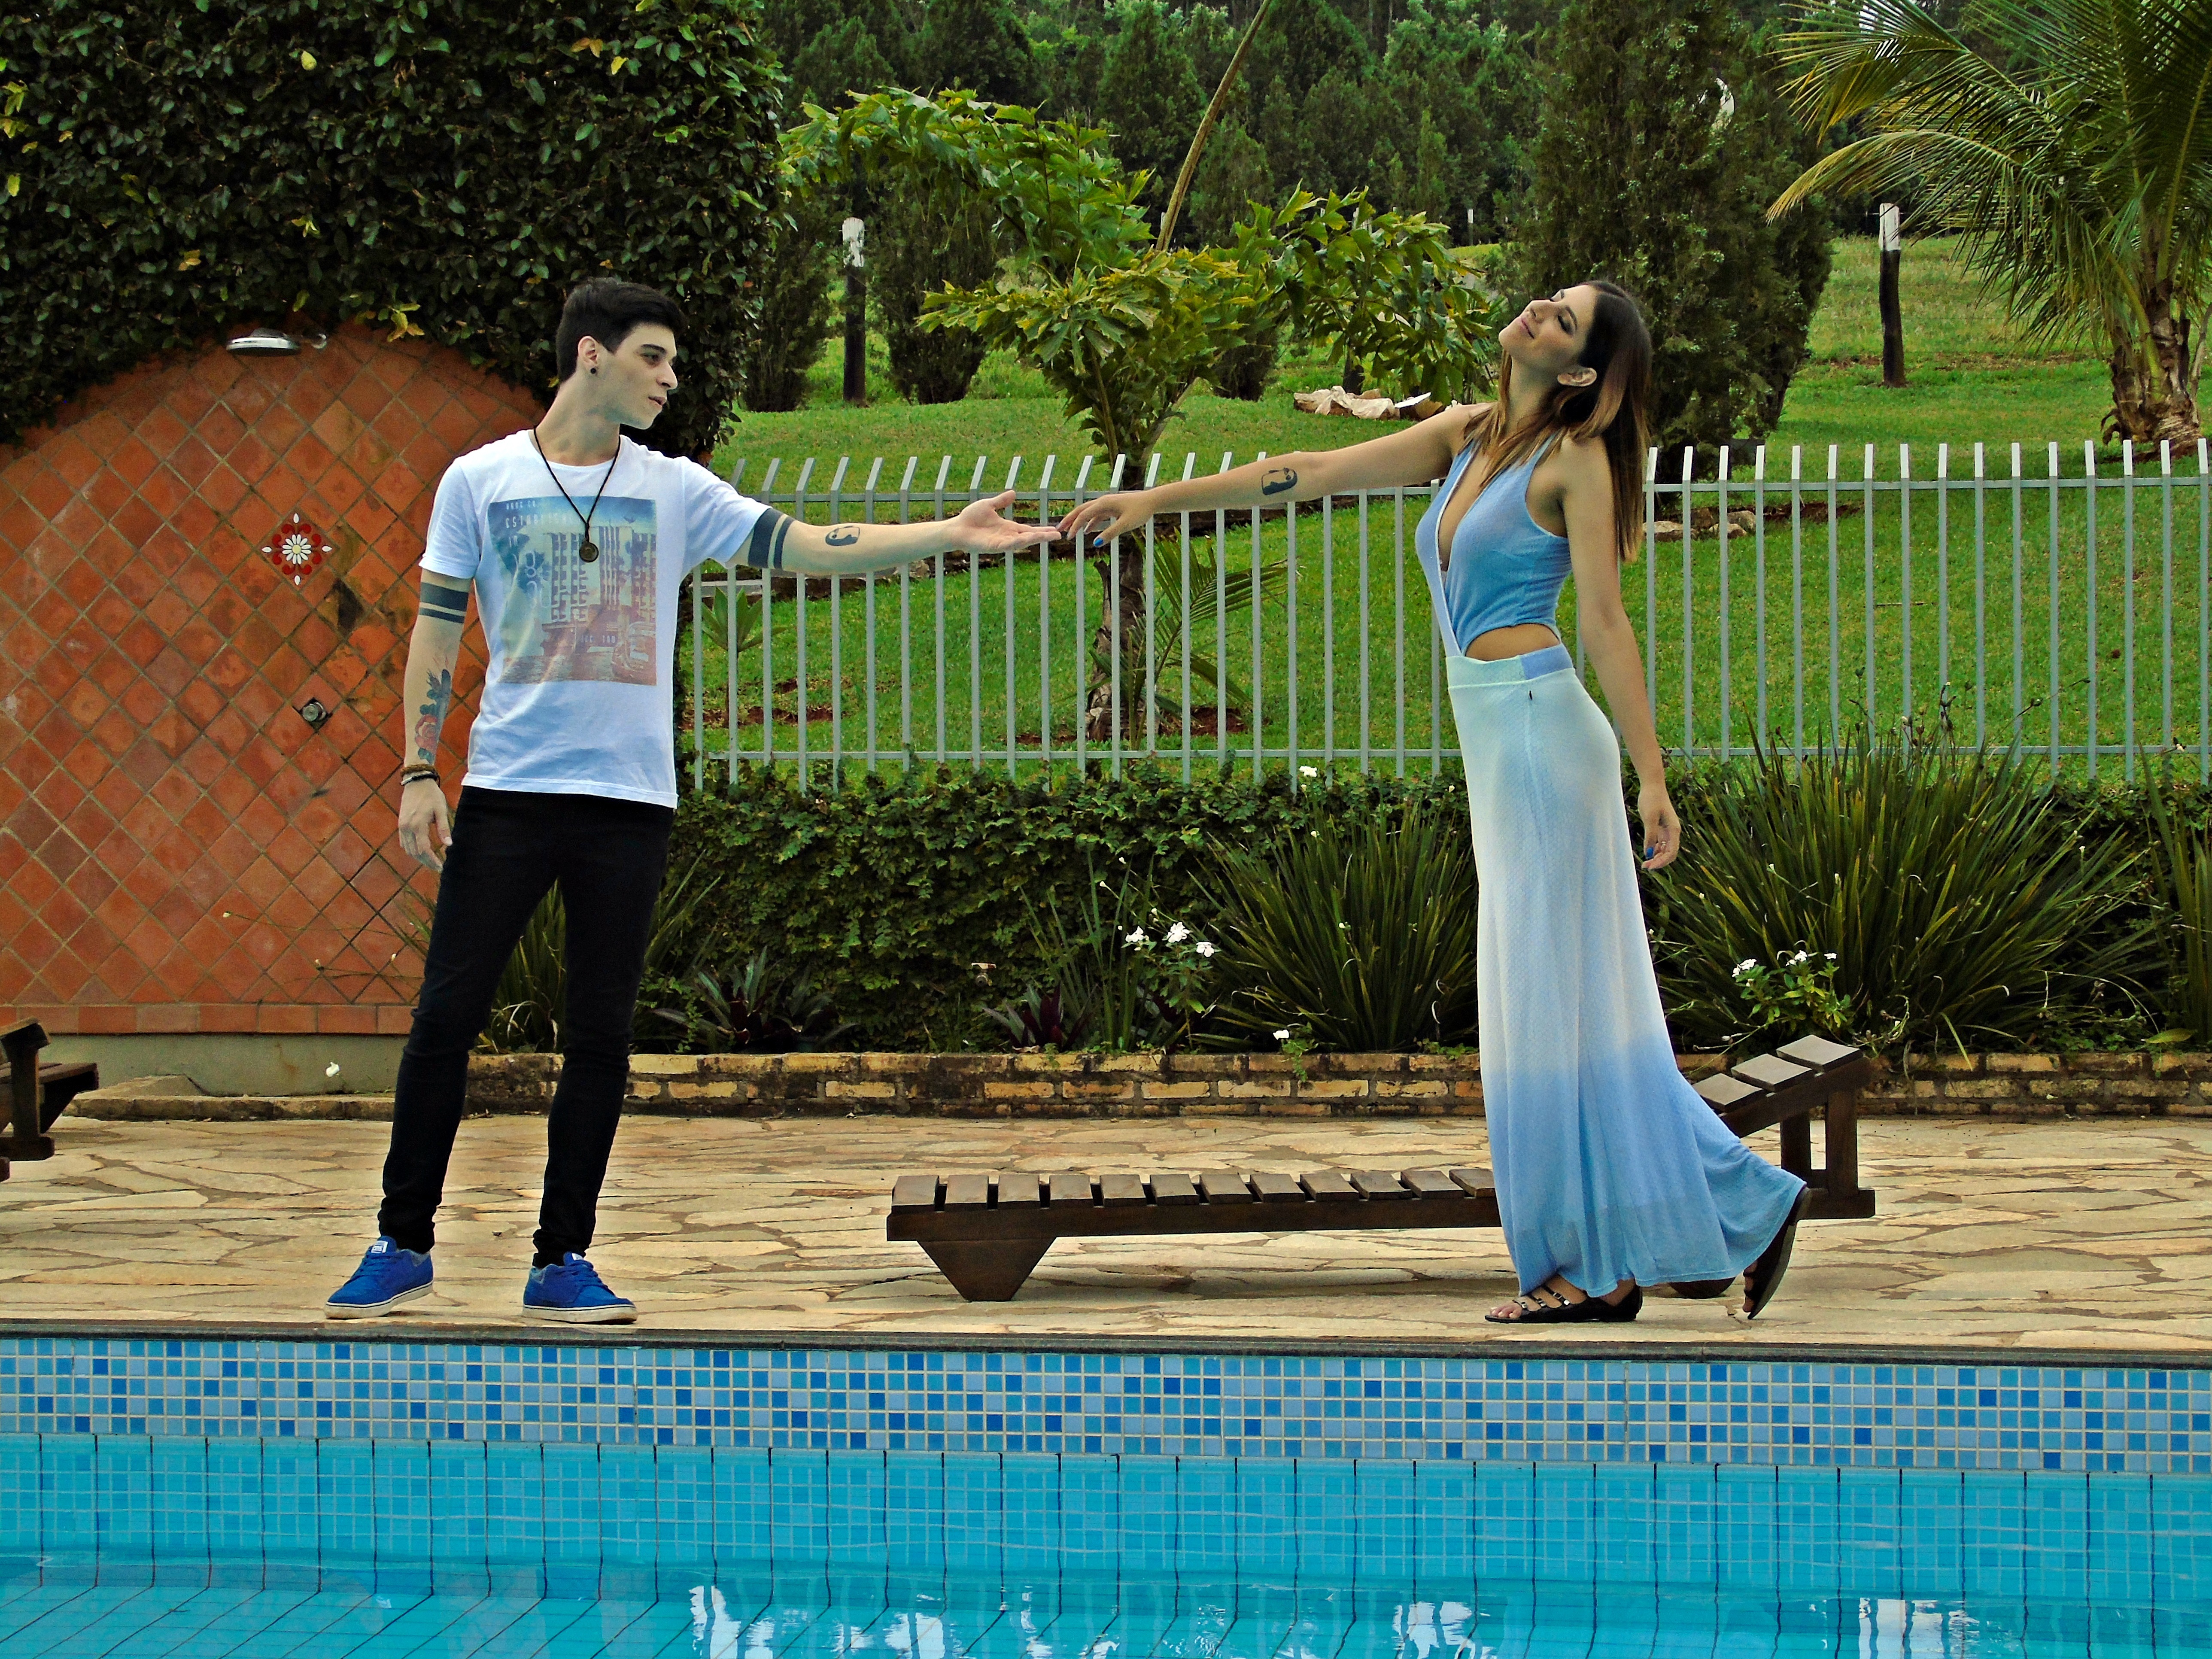
swimming pool, leisure